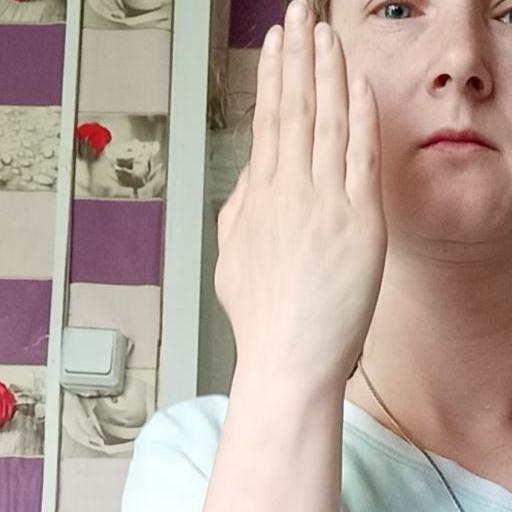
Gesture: stop_inverted